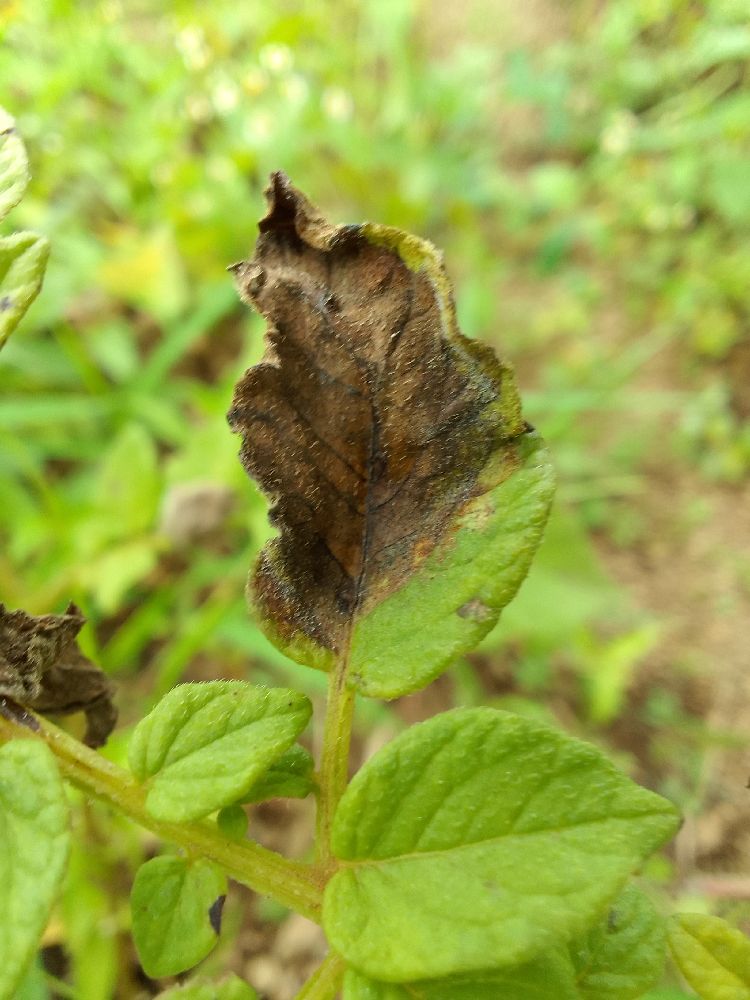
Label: Late blight